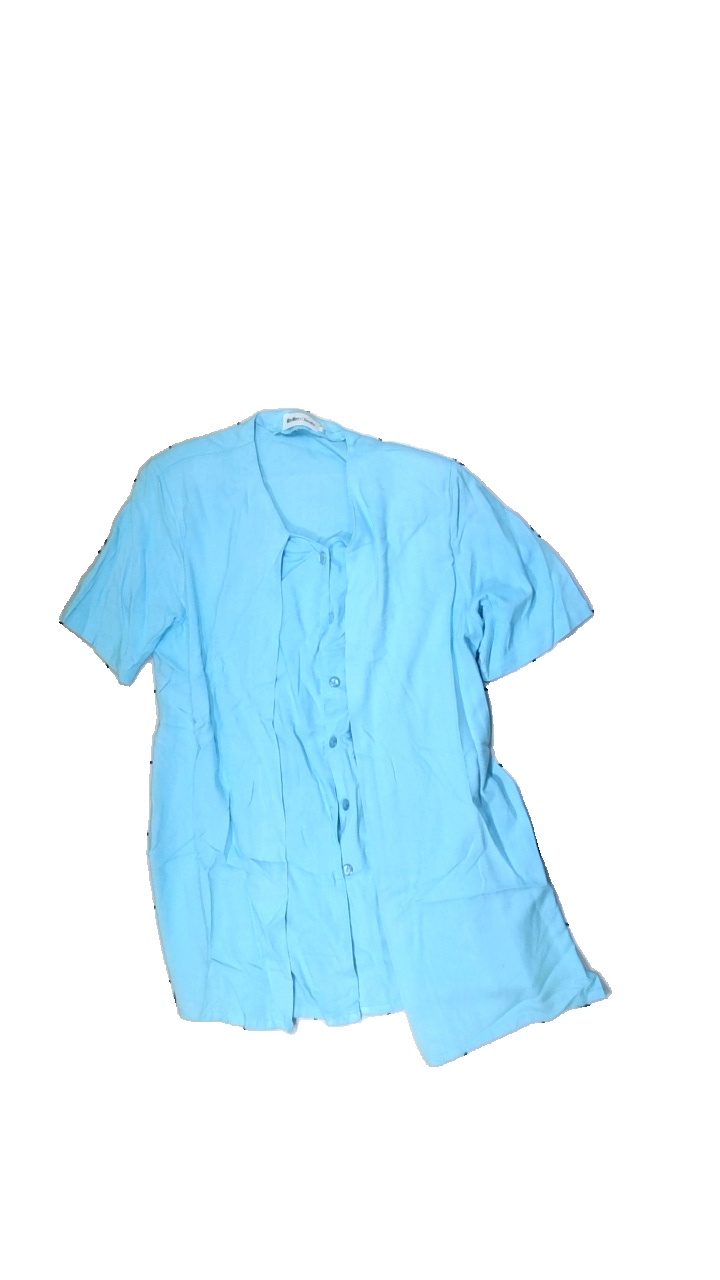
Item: Blouse (Ladies)
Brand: Missmaryofsweden
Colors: Blue
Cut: Regular
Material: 73% Visc 27% Cott
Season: All
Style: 80s
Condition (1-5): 5
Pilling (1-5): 5
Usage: Reuse
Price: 100-150